Lukenie River

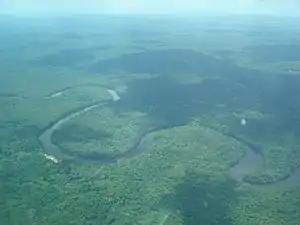
Aerial view of the Lukenie River as it meanders through the Central Congolian lowland forests of the DRC

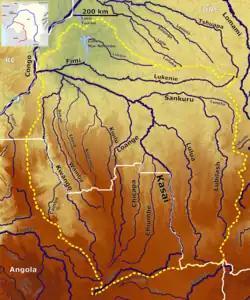
The Lukenie River in the Kasai catchment (at the top)

The Lukenie River (French: "Rivière Lukenie") is a river in the central Congo Basin of the Democratic Republic of the Congo (DRC).